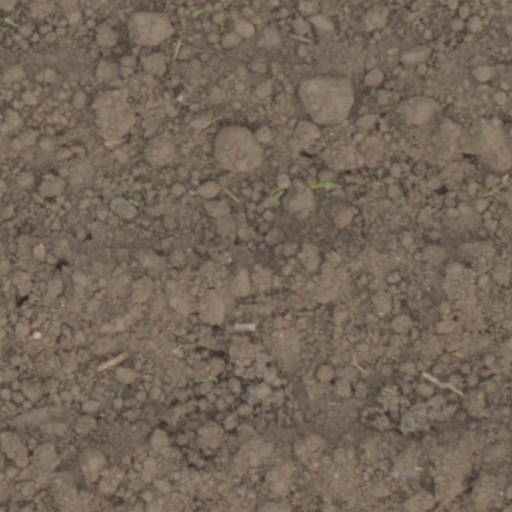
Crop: wheat